Knidos

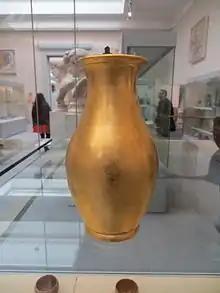
Gold vase found off the sea near Knidos dating to 25BC- 50AD now in the British Museum

Knidos was a Hellenic city of high antiquity. According to Herodotus' "Histories" (I.174), the Cnidians were Lacedaemonian colonists; however, the presence of demiurges there argues for foundation or later influence by other Doric Greeks, possibly Argives. Diodorus Siculus (Bibliotheca Historica 5.53) claimed that Cnidus was founded by both Lacedaemonians and Argives. Along with Halicarnassus (present day Bodrum, Turkey) and Kos, and the Rhodian cities of Lindos, Kamiros and Ialyssos it formed the Dorian Hexapolis, which held its confederate assemblies on the Triopian headland, and there celebrated games in honour of Apollo, Poseidon and the nymphs. This was also the site of the Temple of Aphrodite, Knidos.